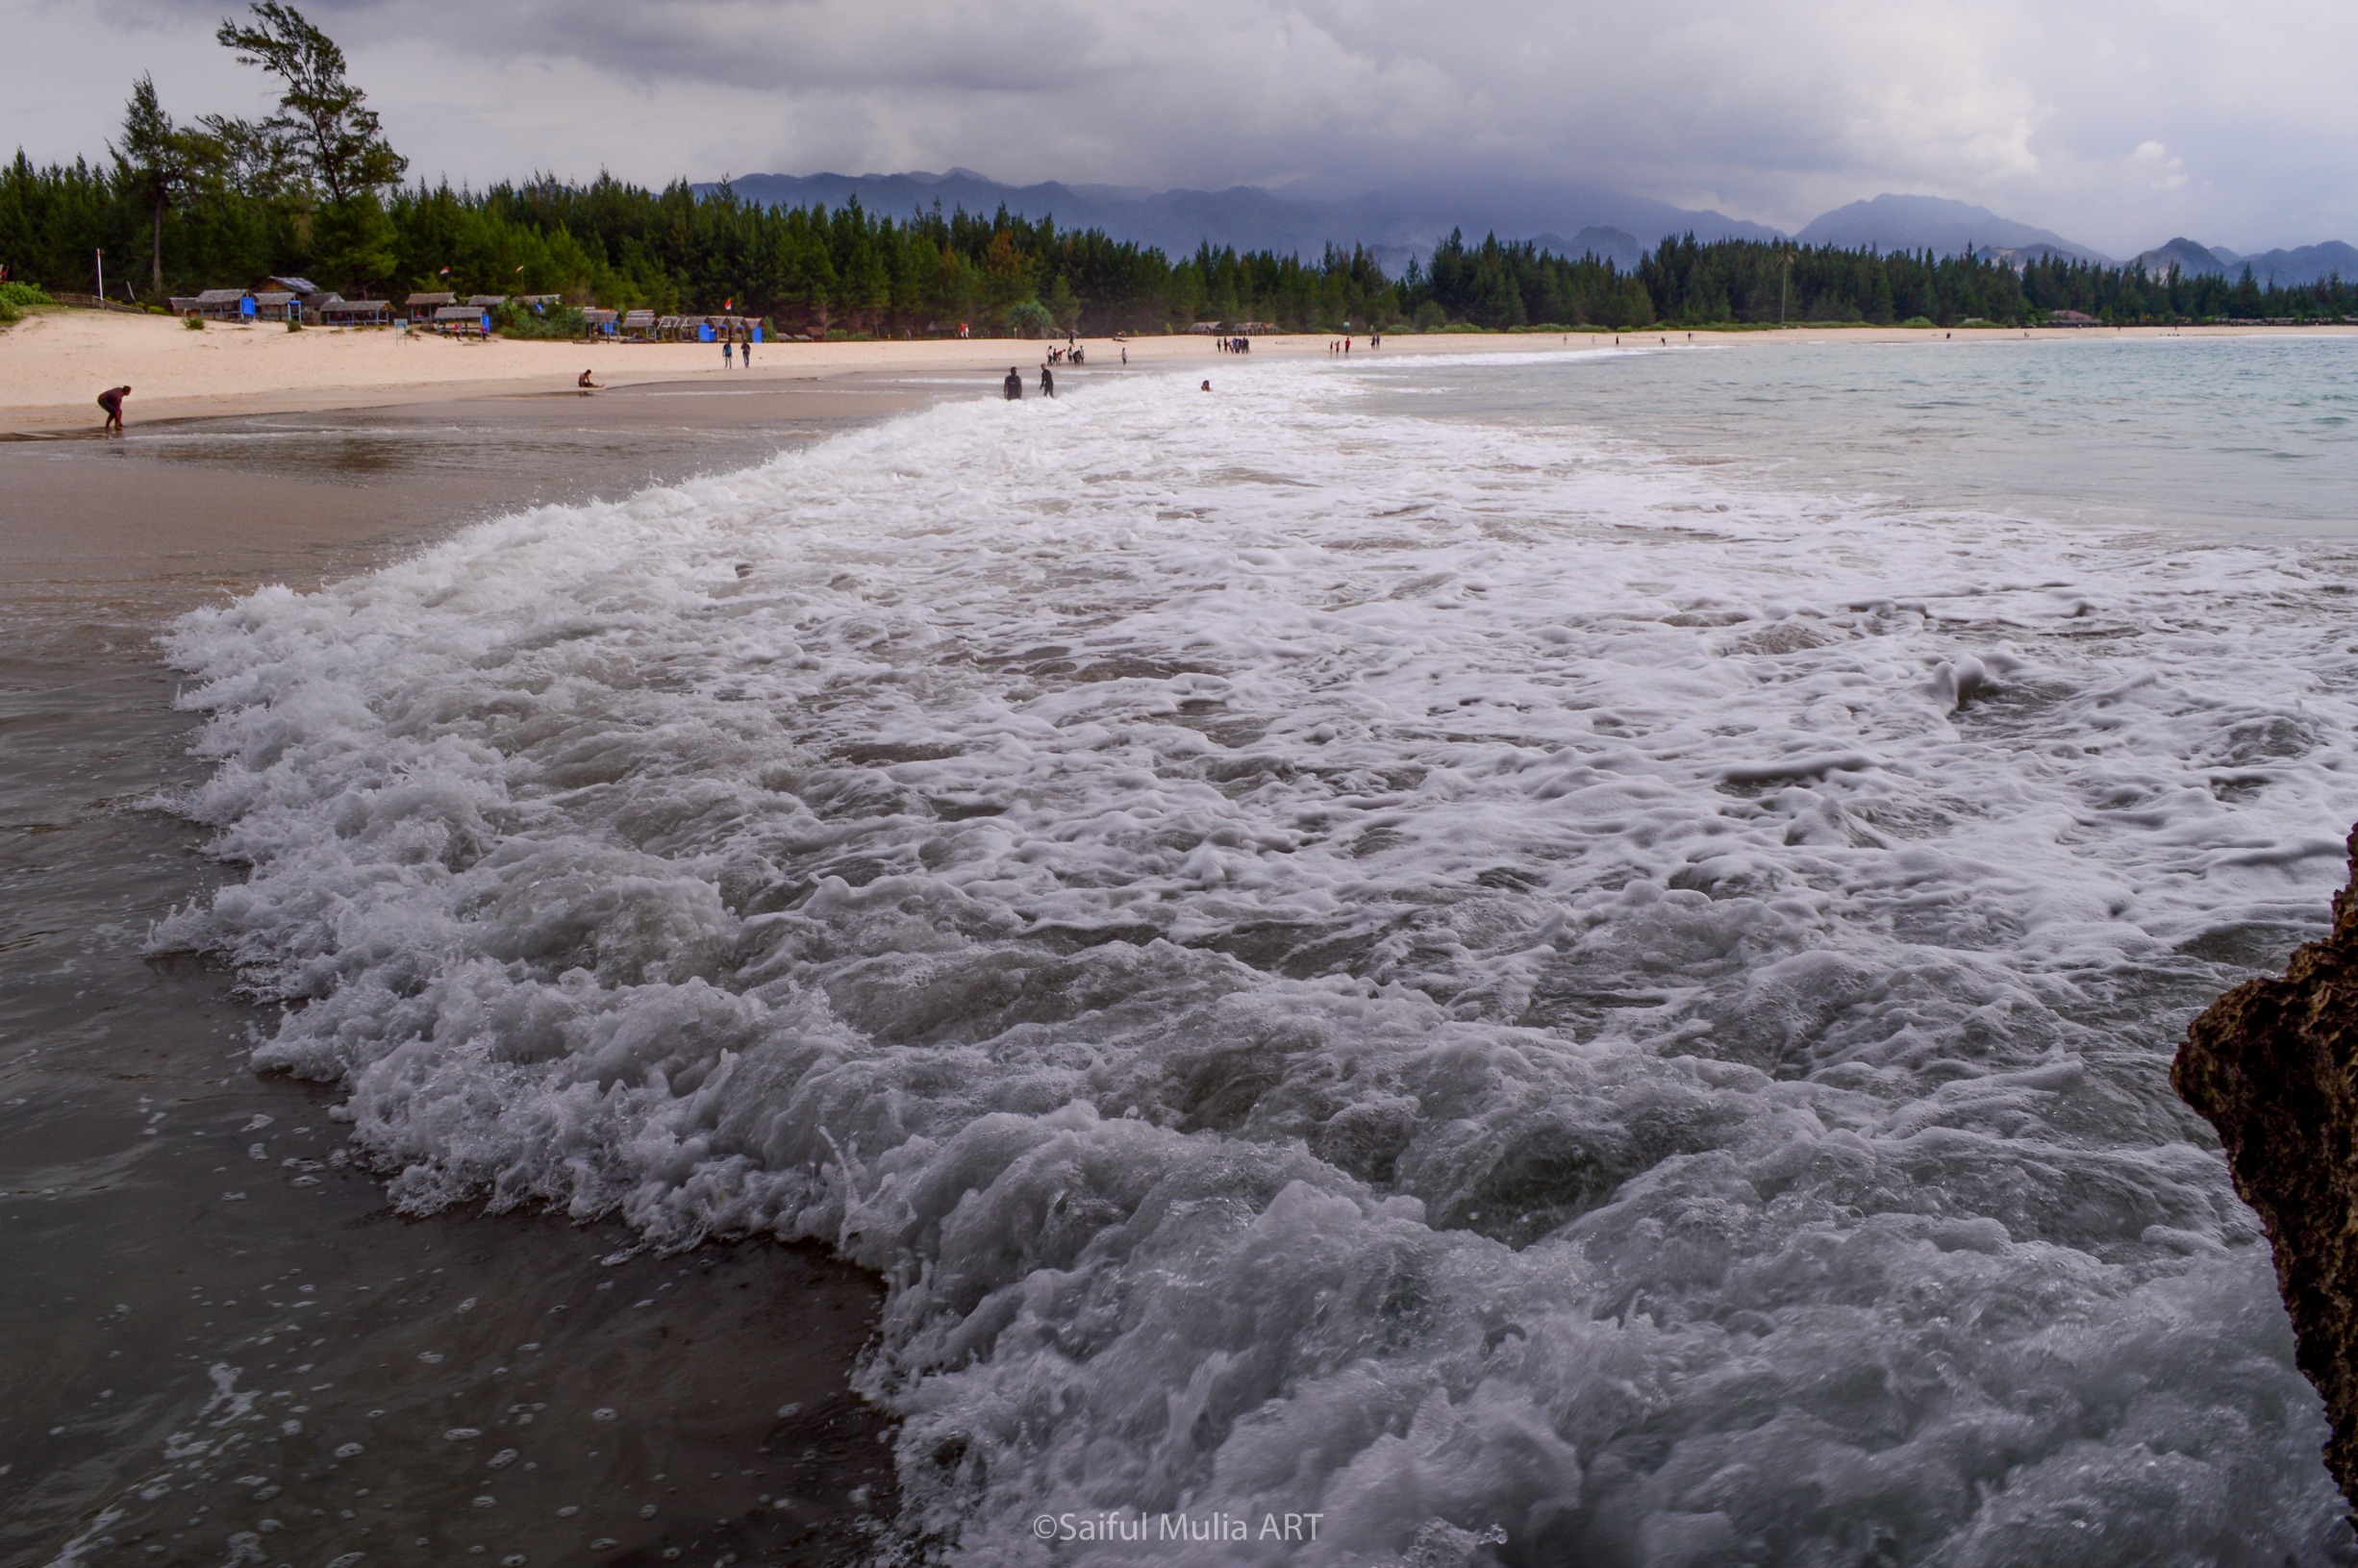
landscape, sea, water, nature, snow, winter, sky, hill, shore, wave, river, ice, weather, rapid, body of water, greenery, hills, freezing, wind wave, aceh, laut lampuuk